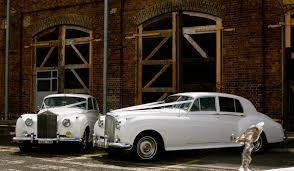
Vehicle type: Cars